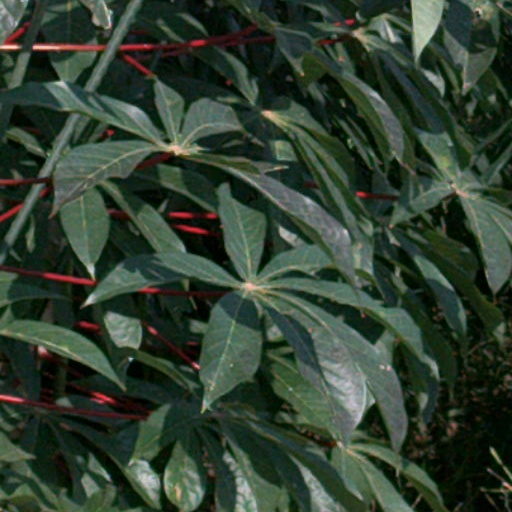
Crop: cassava